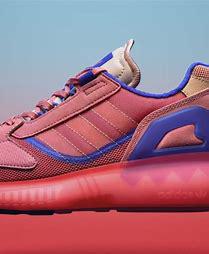
Brand: Adidas
Model: ZX 5K Boost